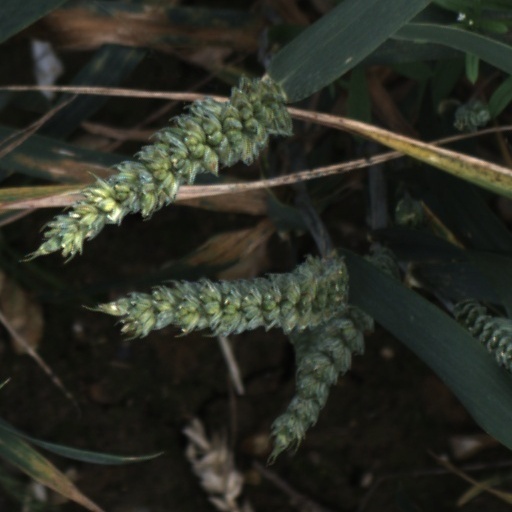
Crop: wheat